Galactic Arms Race

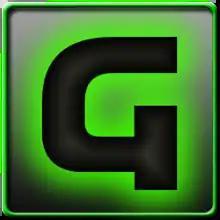
"Galactic Arms Race" logo.

Galactic Arms Race (GAR) is a space shooter video game first released in 2010 by American studio Evolutionary Games in association with the Evolutionary Complexity Research Group at UCF (EPlex).